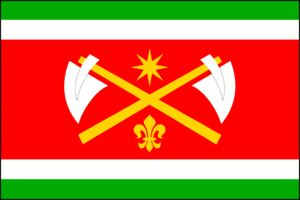
Chaloupky est une commune du district de Beroun, dans la région de Bohême-Centrale, en République tchèque. Sa population s'élevait à 506 habitants en 2020.